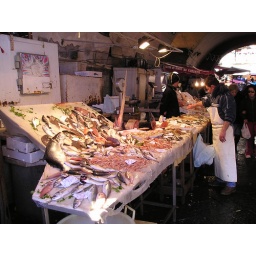
The fish market in Catania, Sicily. Notice the head of the swordfish.